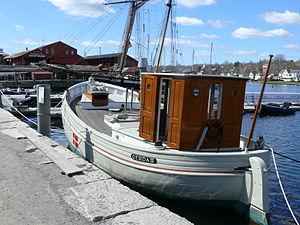
Le Mystic Seaport, ou « musée de l'Amérique et de la mer », est considéré comme un musée maritime vivant. Il est remarquable tant pour sa grande collection de voiliers et bateaux à flot, que pour sa reconstitution d'un village maritime du XIXᵉ siècle, ses artisanats traditionnels et sa confection de tissus.